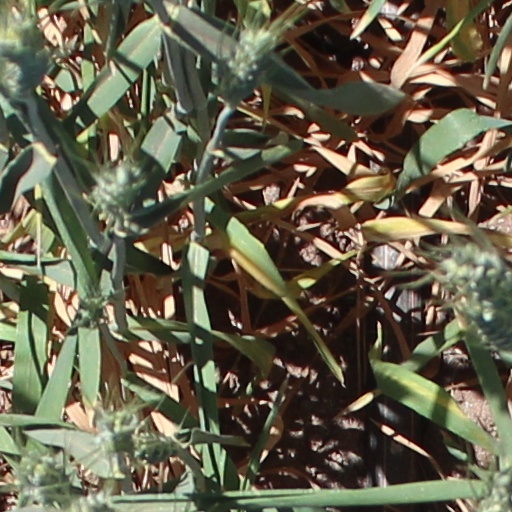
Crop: wheat